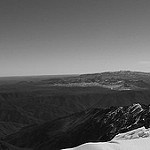
Label: B & W